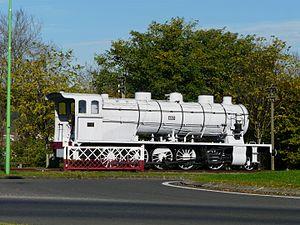
La locomotive Franco-Belge 6065 PO (mise en service en 1913) au rond-point de Mériller, Coulounieix-Chamiers, Dordogne, France.
Les Decapod numéros 6001 à 6070 sont des locomotives à vapeur construites pour la Compagnie du chemin de fer de Paris à Orléans en 3 lots :